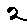
Label: 2